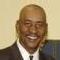
Age: 55